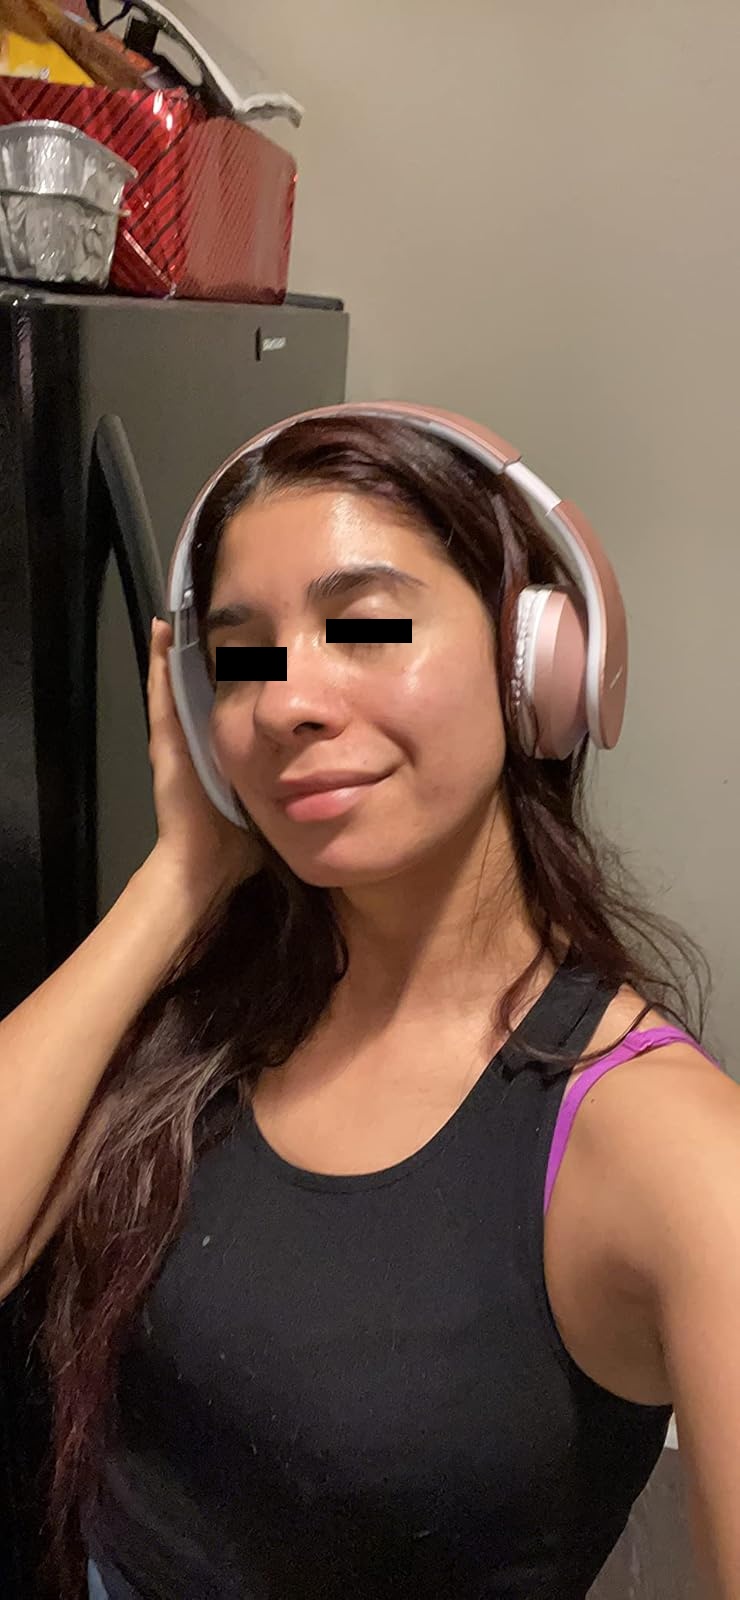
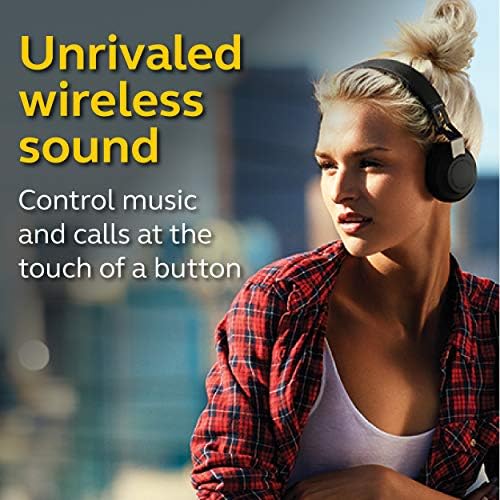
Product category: headphones
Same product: no